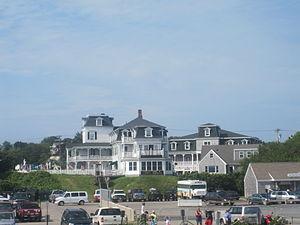
New Shoreham est une ville américaine située dans le comté de Washington, dans l'État de Rhode Island. Elle correspond à l'île de Block Island.